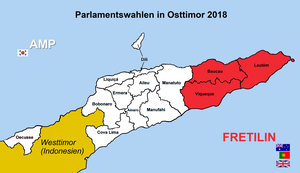
Les élections législatives est-timoraise de 2018 se déroulent de manière anticipée le 12 mai 2018 au Timor oriental à la suite de l'échec de la formation d'une coalition gouvernementale stable après les élections du 22 juillet de l'année précédente.